Kim Yuk

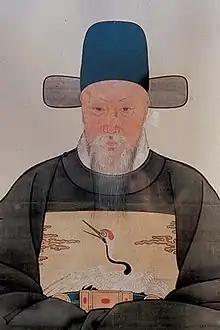

Kim Yuk (1580 – September 1658) was a Korean Neo-Confucian scholar, politician and writer of the Korean Joseon Dynasty. His art name was Chamgok and Hoejŏngdang, his courtesy name was Paekhu, and his posthumous name was Munjŏng. He came from the Cheongpung Kim clan.